Particulate matter

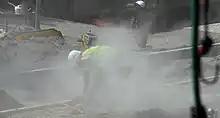
Worker in a cloud of concrete dust

Composition of particles can vary greatly depending on their sources and how they are produced. For example, dust emitted from the burning of vegetation would be different from those emitted from the burning of incense paper or construction waste. Particles emitted from fuel combustion are not the same as those emitted from waste combustion. The particulate matter generated from the fire of a recycling yard or a ship full of scrap metal may contain more toxic substances than other types of burning.